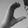
ASL letter: C